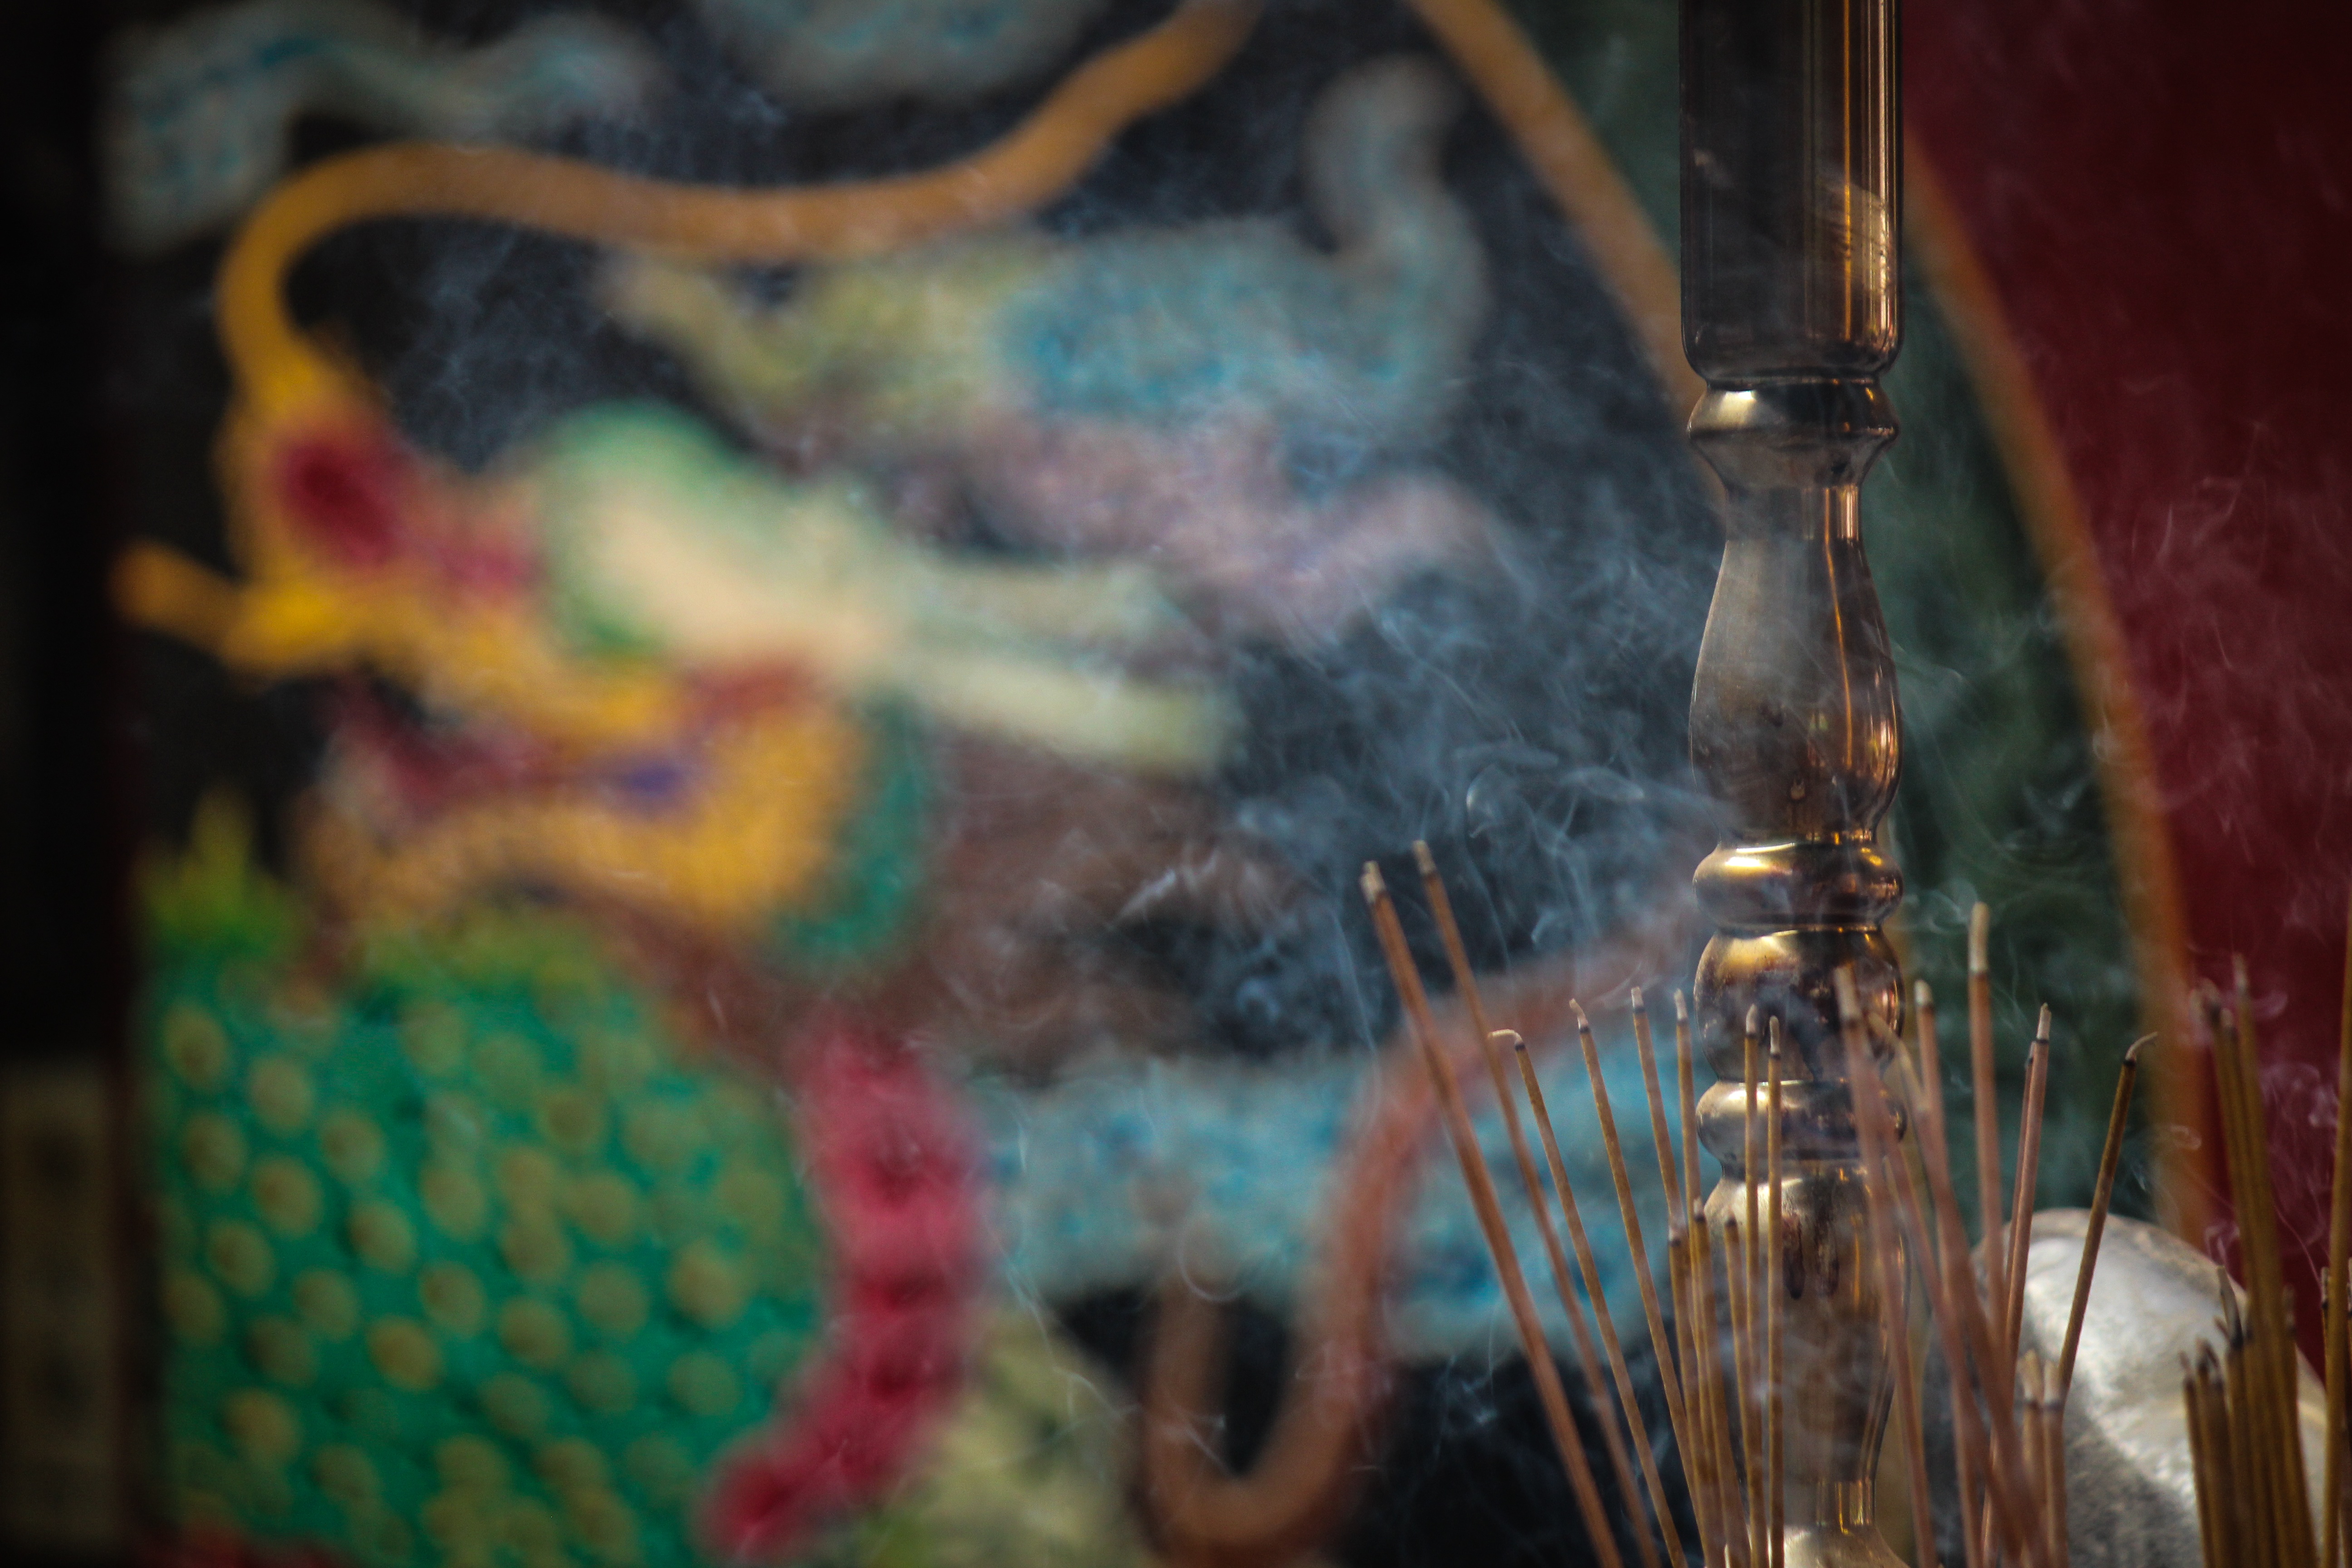
color, painting, art